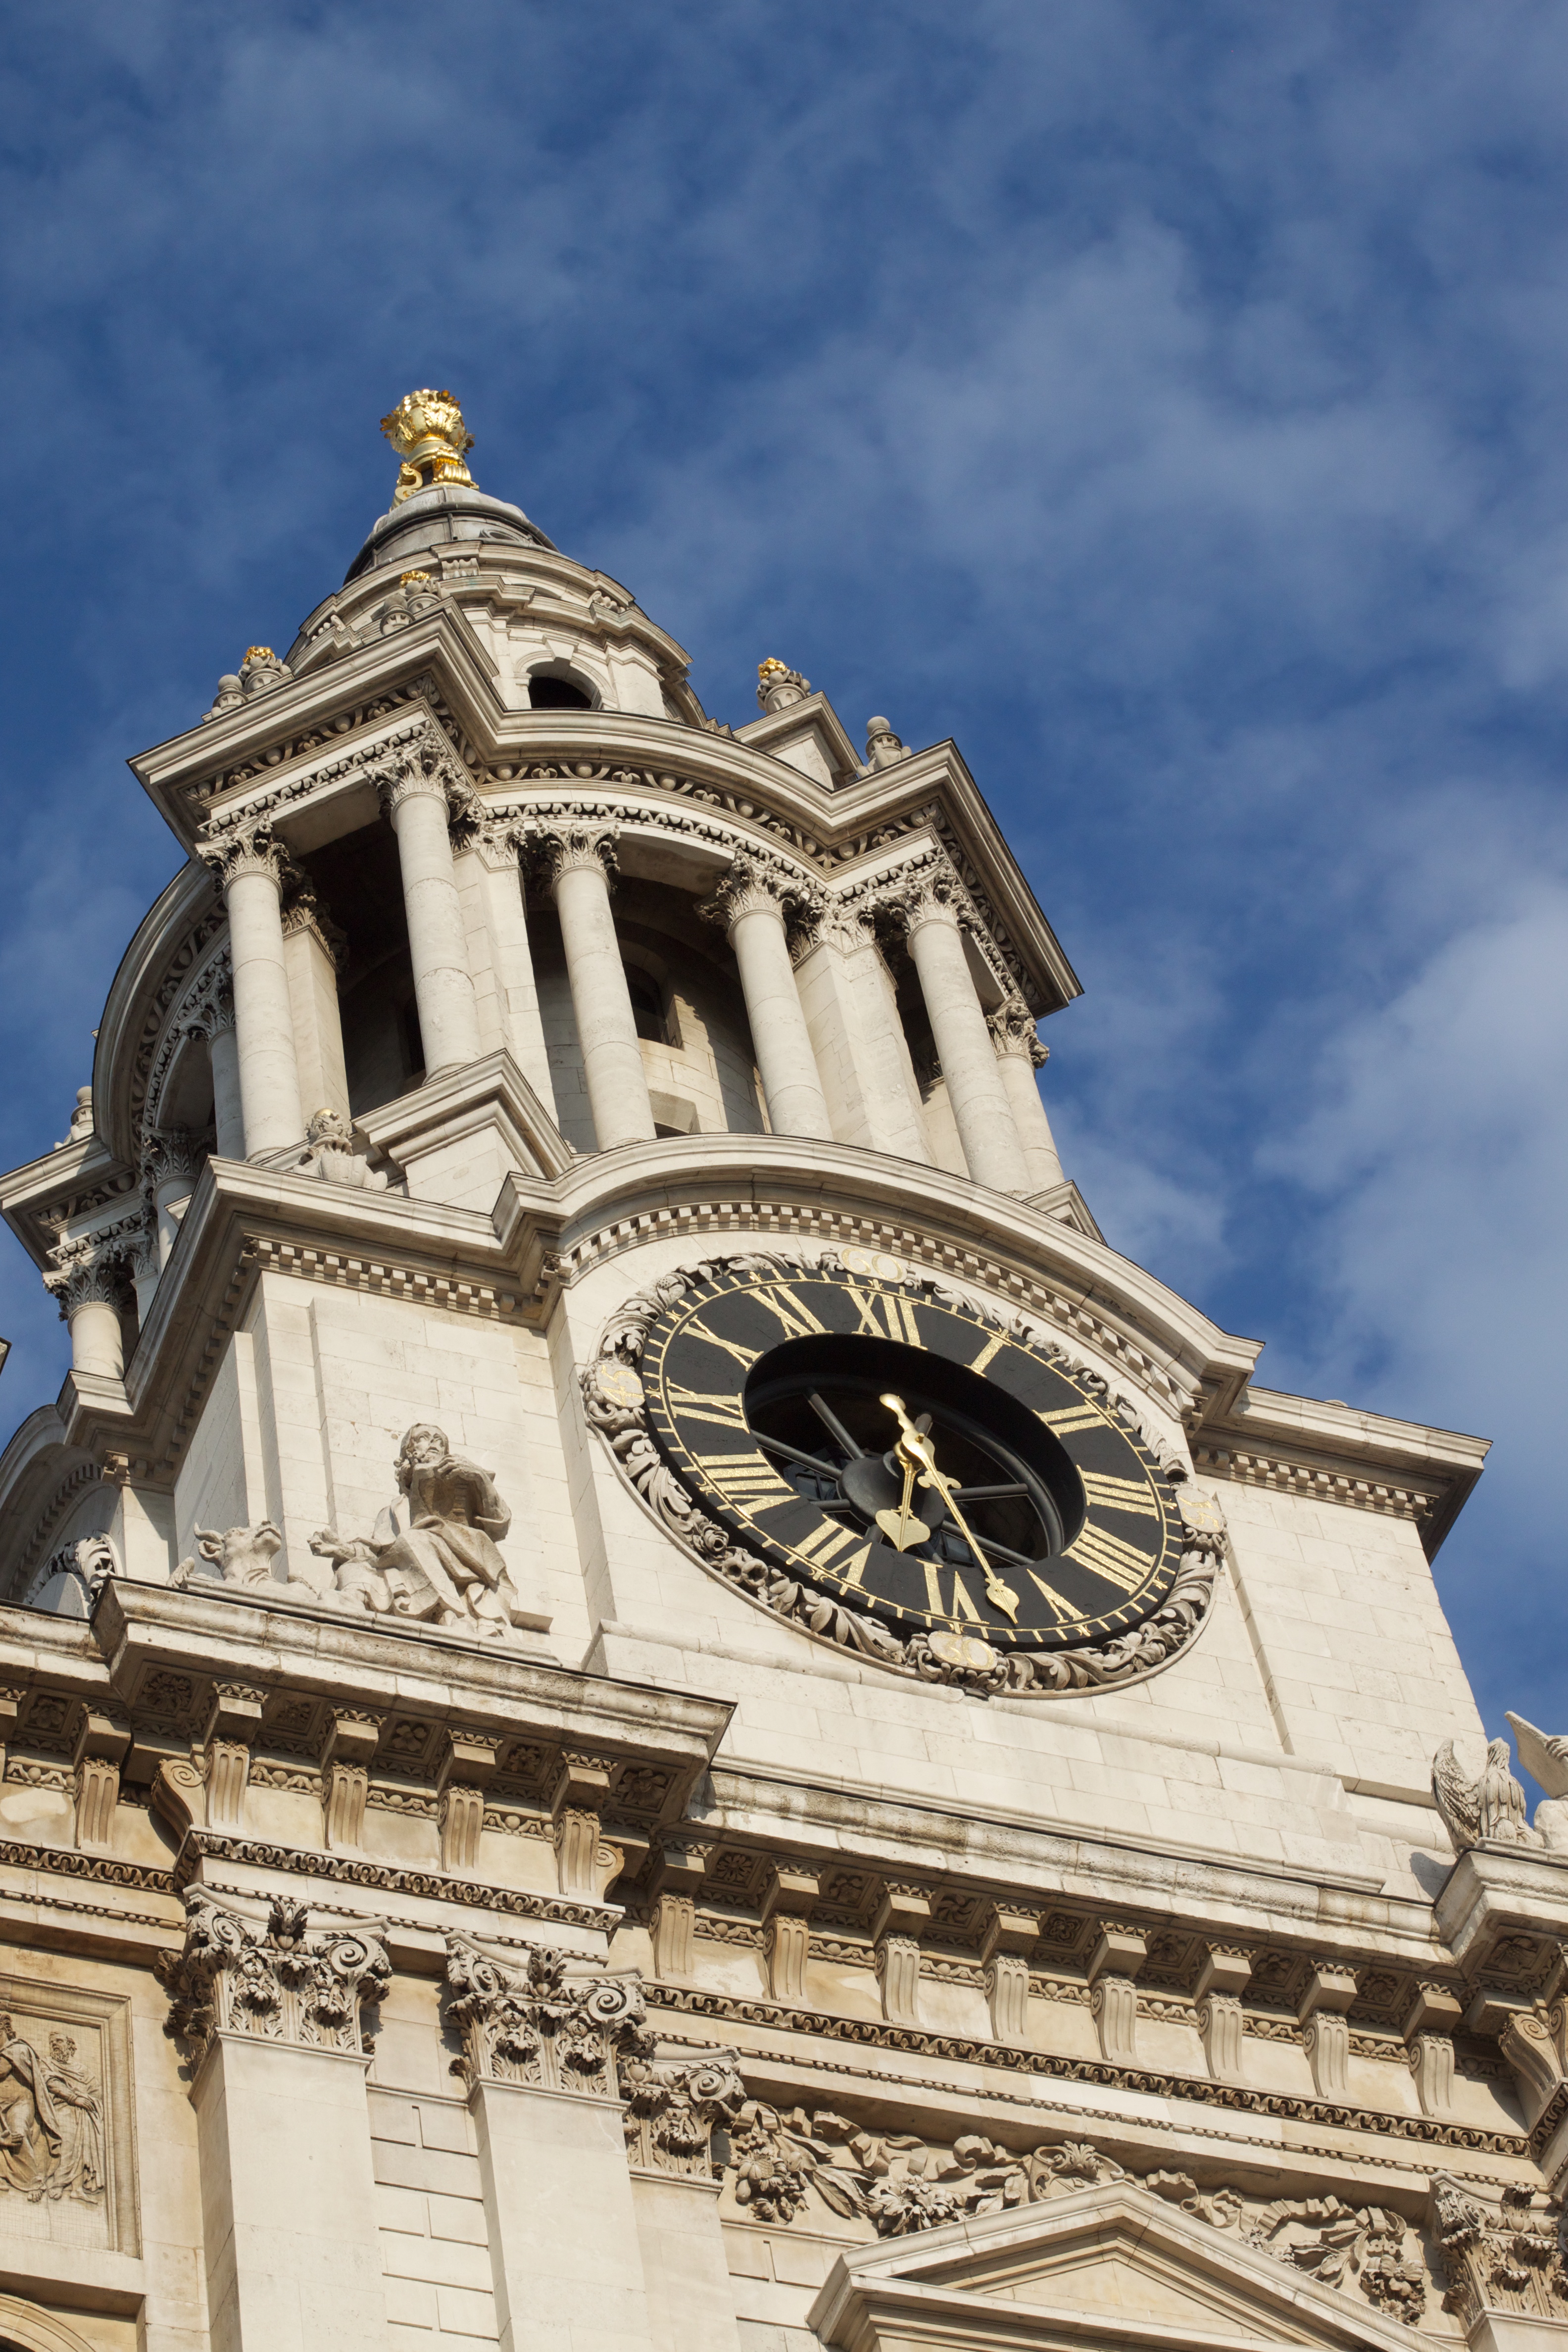
building, tower, landmark, facade, church, cathedral, place of worship, clock tower, bell tower, steeple, basilica, ancient history